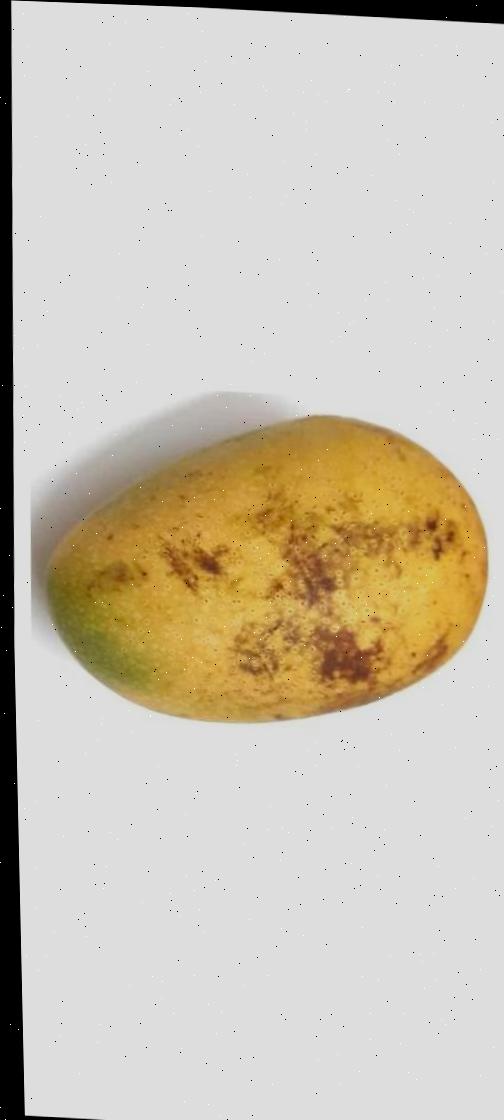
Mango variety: Ashshina Classic